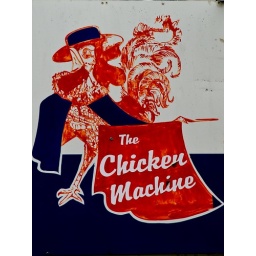
A charcoal chicken store in Moonee Ponds has this irresistable sign and name.